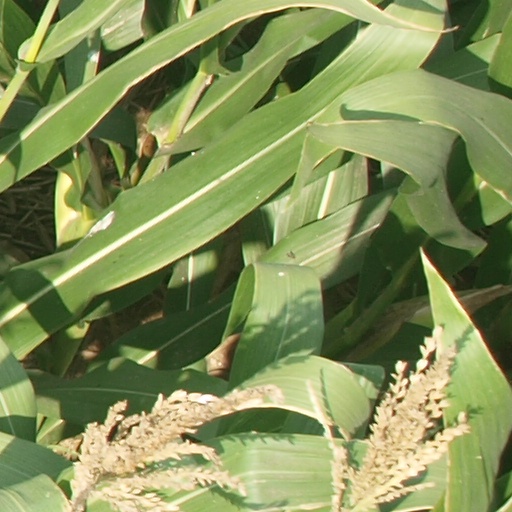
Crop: maize; corn